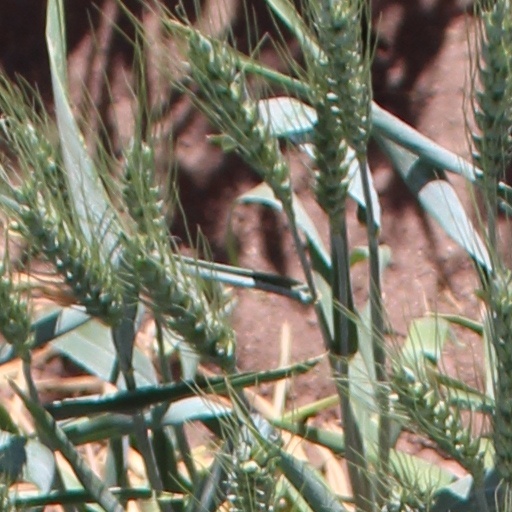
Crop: wheat